Sky position (RA, Dec in degrees): 177.303, 22.354
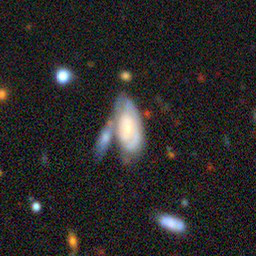
Galaxy morphology: Merging Galaxies